Leni Robredo

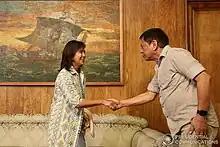
Robredo paying a courtesy call to President Rodrigo Duterte on July 4, 2016.

Robredo first met President Rodrigo Duterte personally at the Armed Forces of the Philippines change-of-command ceremonies at Camp Aguinaldo on July 1, 2016, a day after their inauguration. She later paid a courtesy call on him at Malacañang Palace on July 4, their first formal meeting. On July 7, Duterte called Robredo during a press conference to offer her the cabinet position of head of the Housing and Urban Development Coordinating Council, which Robredo accepted. Robredo is the third vice president to head the government agency focused on housing programs, following her immediate predecessors Noli de Castro and Jejomar Binay. Duterte earlier said that he did not want to appoint a cabinet position to Robredo due to his unfamiliarity with her and his friendship with Marcos.